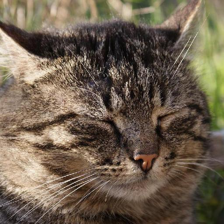
Label: animals